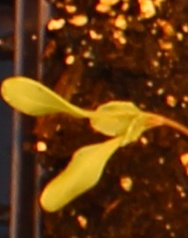
Label: Sugar beet